Morgongåva

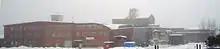
The Adlibris main distribution centre in 2010.

During the 21st century, Morgongåva has become a significant hub for Swedish E-commerce, being home to the main distribution centers for the online bookseller Adlibris with about 200 employees and the online pharmacy Apotea with over 500 employees.